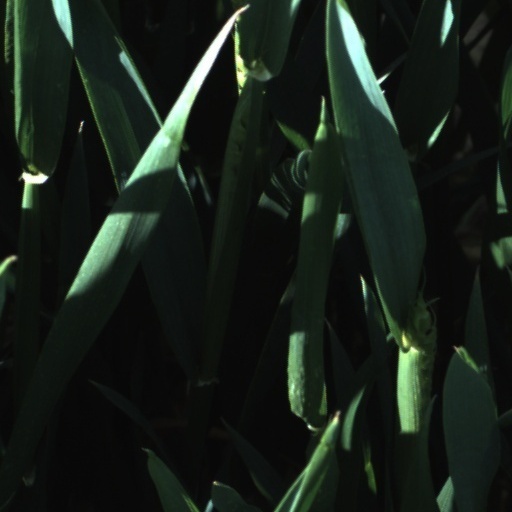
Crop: wheat